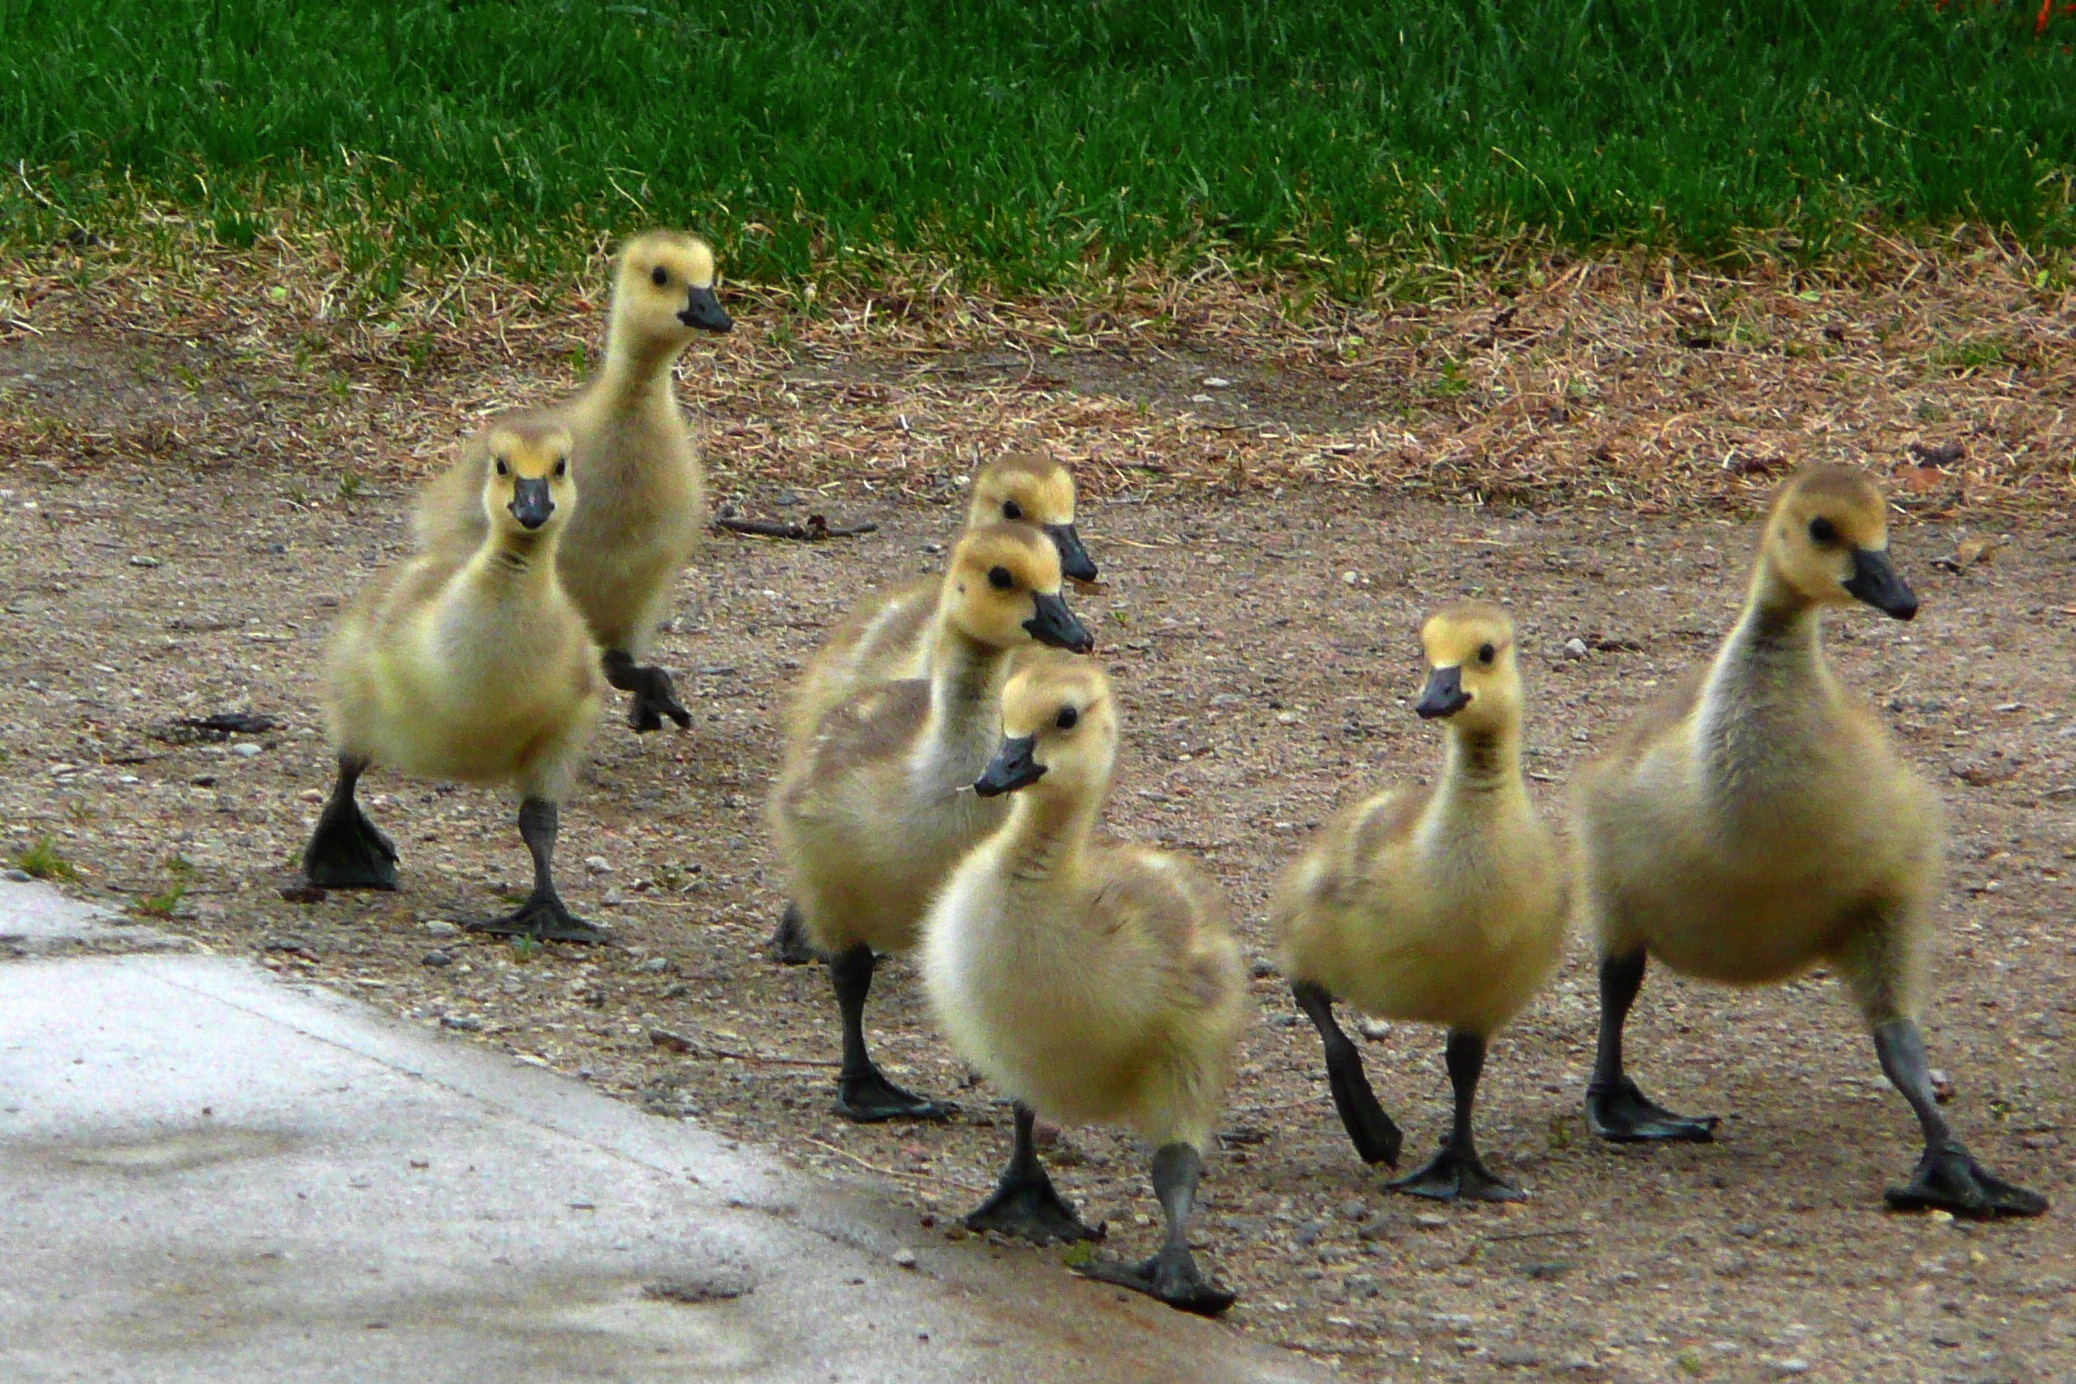
bird, wildlife, young, fauna, duck, animals, goose, vertebrate, feathered, waterfowl, chicks, water bird, canada geese, ducks geese and swans